Hurricane Camille

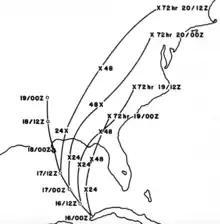
National Hurricane Center Track Forecasts for Camille from western Cuba onward. The system's actual track is marked by the line farthest to the west.

Shortly after Camille formed, the National Hurricane Center advised residents on the Isle of Pines and in western Cuba to prepare for gale-force winds, heavy rains, and rising tides. The agency also recommended small boats to remain in harbor. The threat of the storm prompted officials to evacuate thousands along the western coast of Cuba and on the Isle of Pines; on the island, 10,000 cattle and 6,000 turkeys were moved to safer areas.